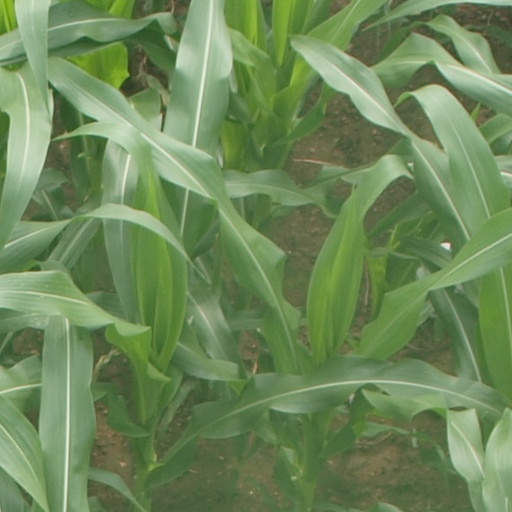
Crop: maize; corn